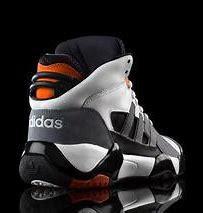
Brand: adidas
Model: originals Adidas Originals Streetball